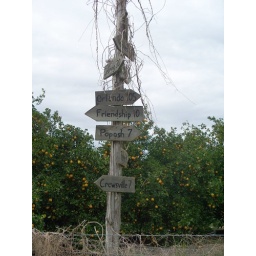
cool old timey sign out in the orange groves